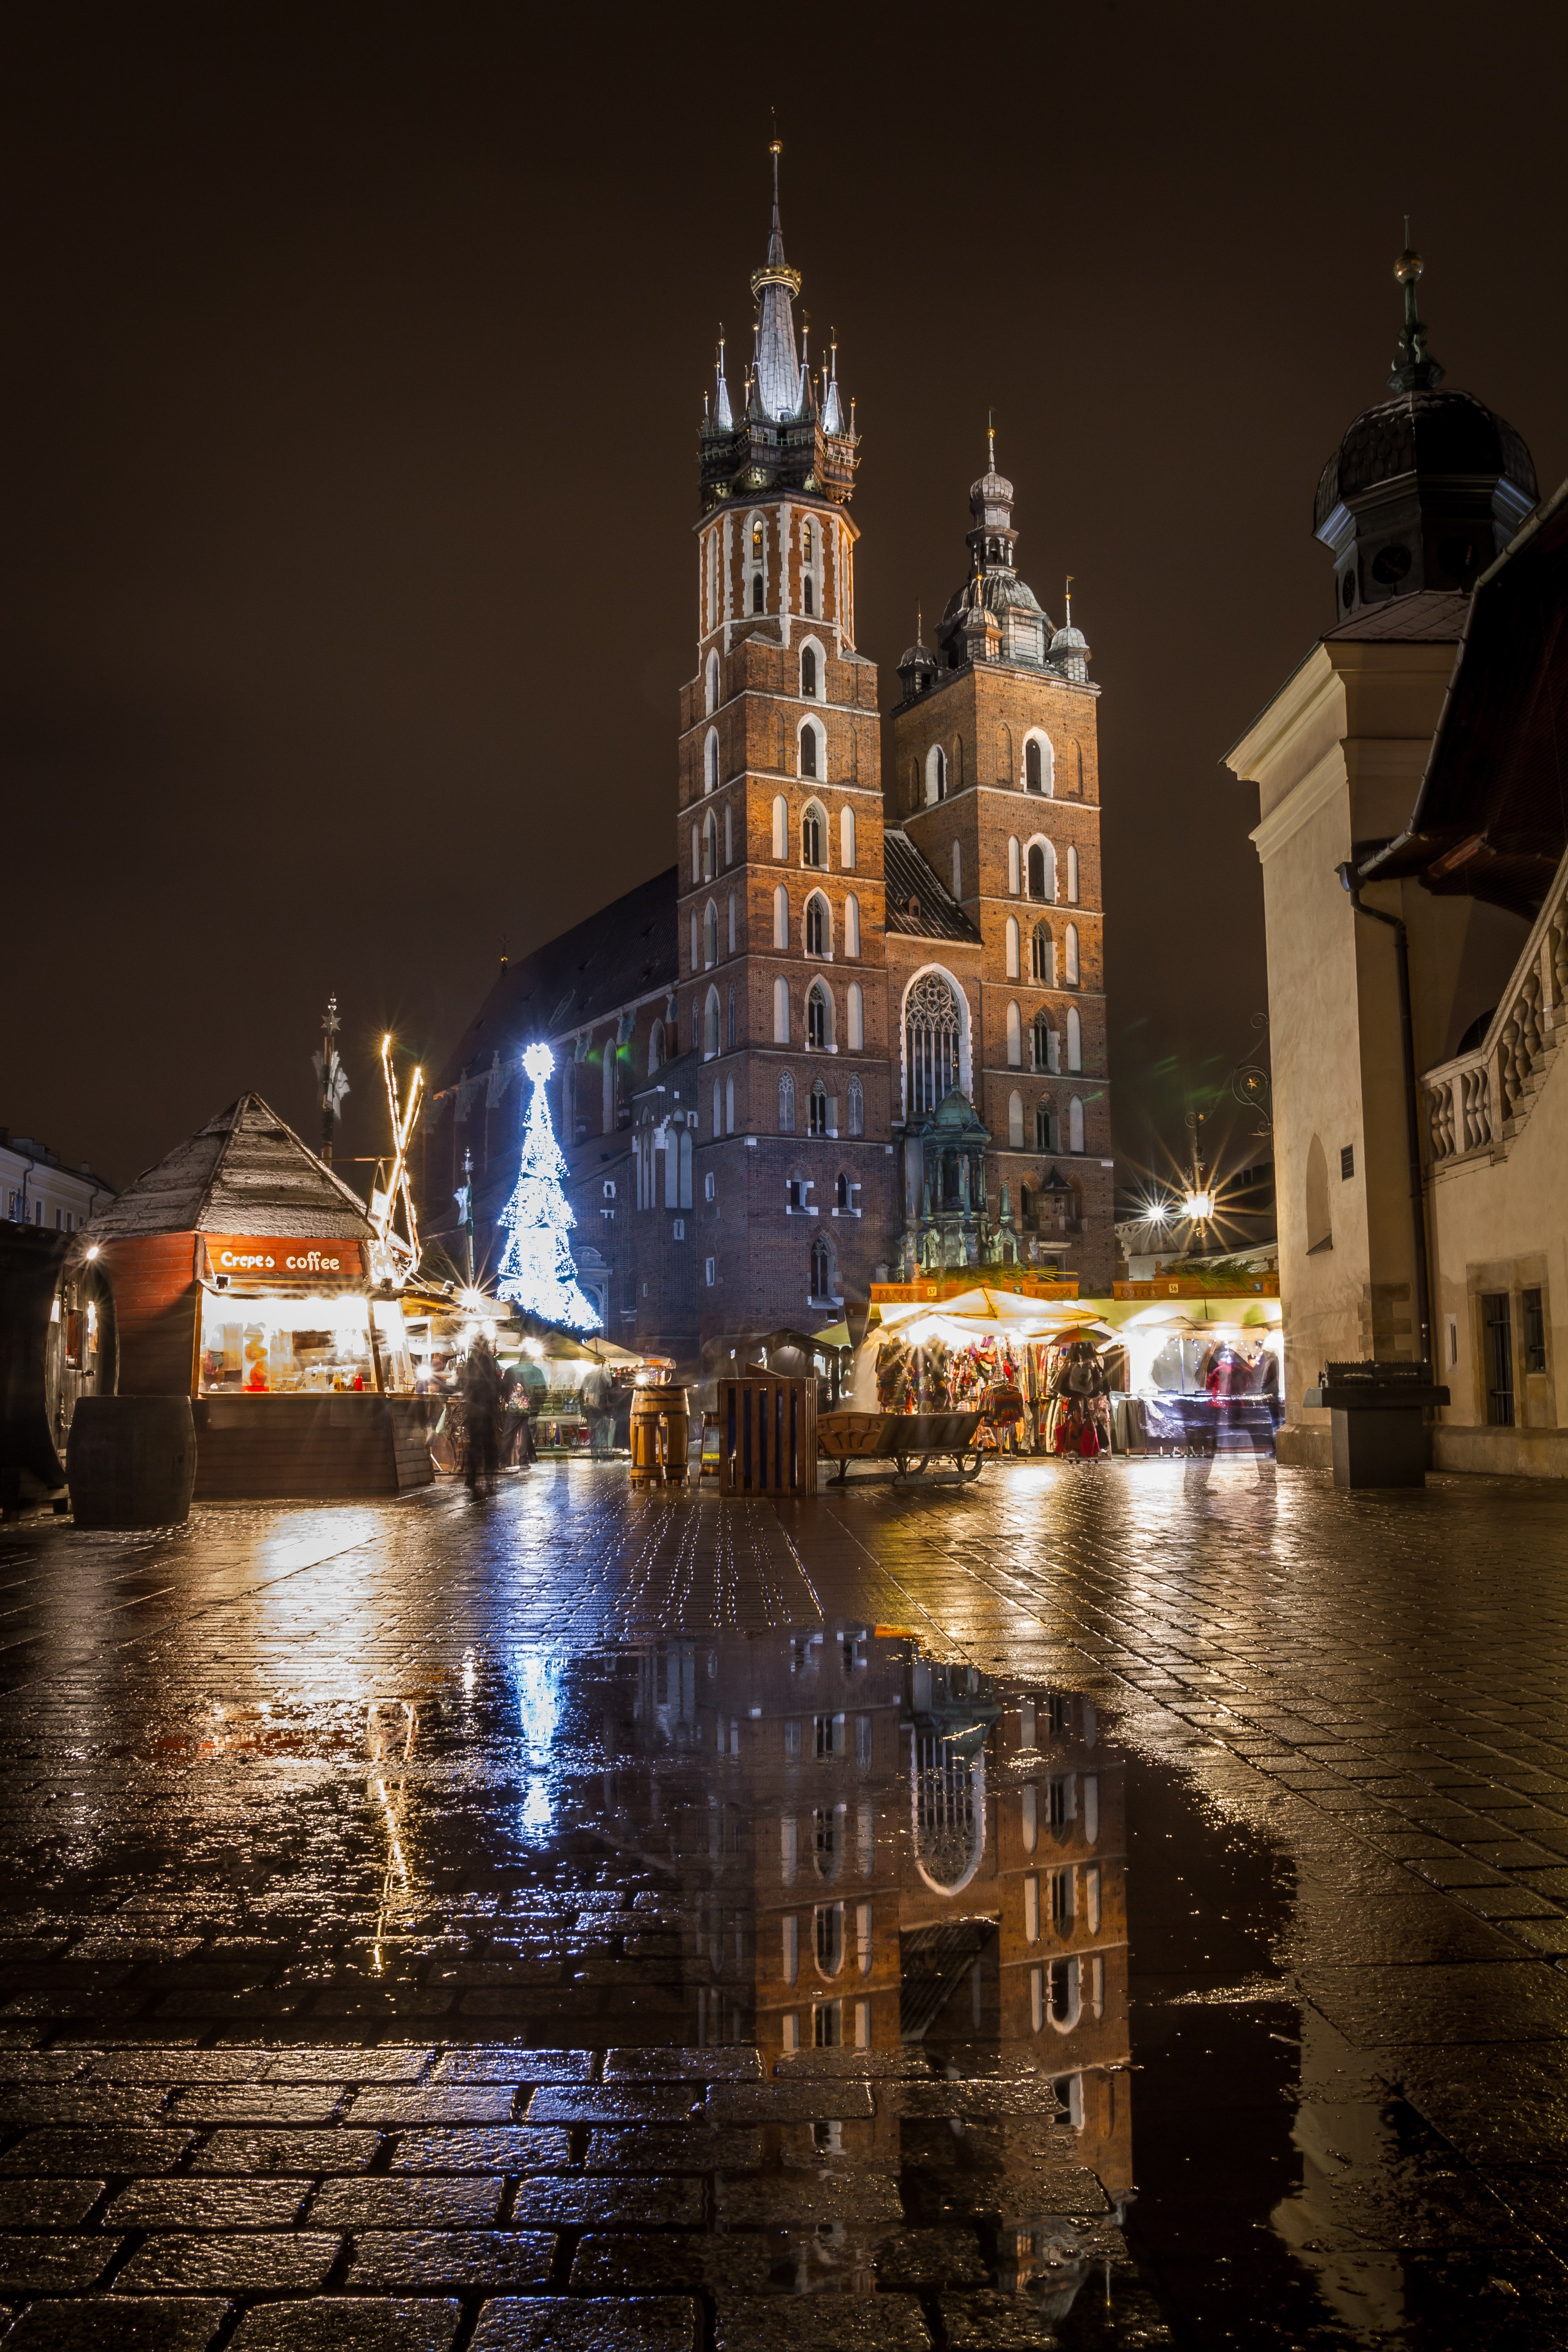
winter, light, architecture, night, town, old, city, cityscape, travel, dusk, europe, evening, reflection, puddle, square, landmark, market, sightseeing, church, cathedral, historic, christmas, waterway, trees, poland, by, st, main, basilica, marys, polska, krakow, cracow, mariacki, landmarks, rynek, koci, gwny, bazylika, during, urban area